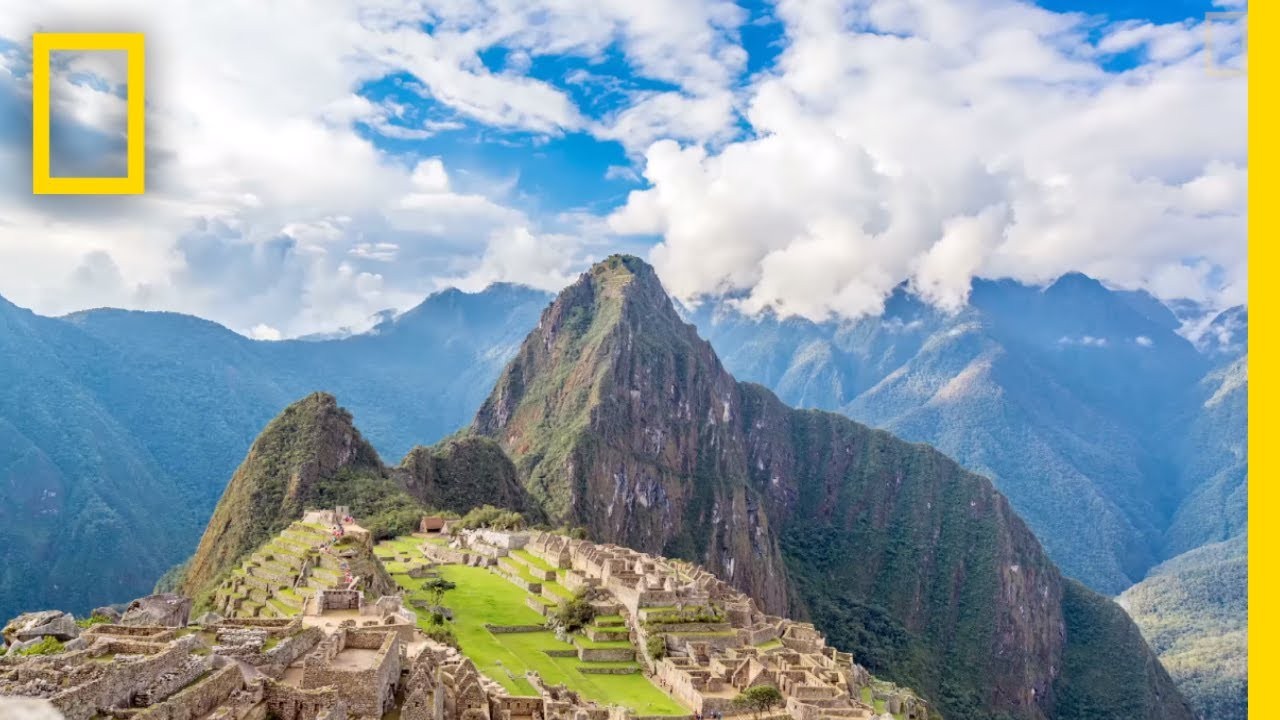
Landmark: Machu Picchu